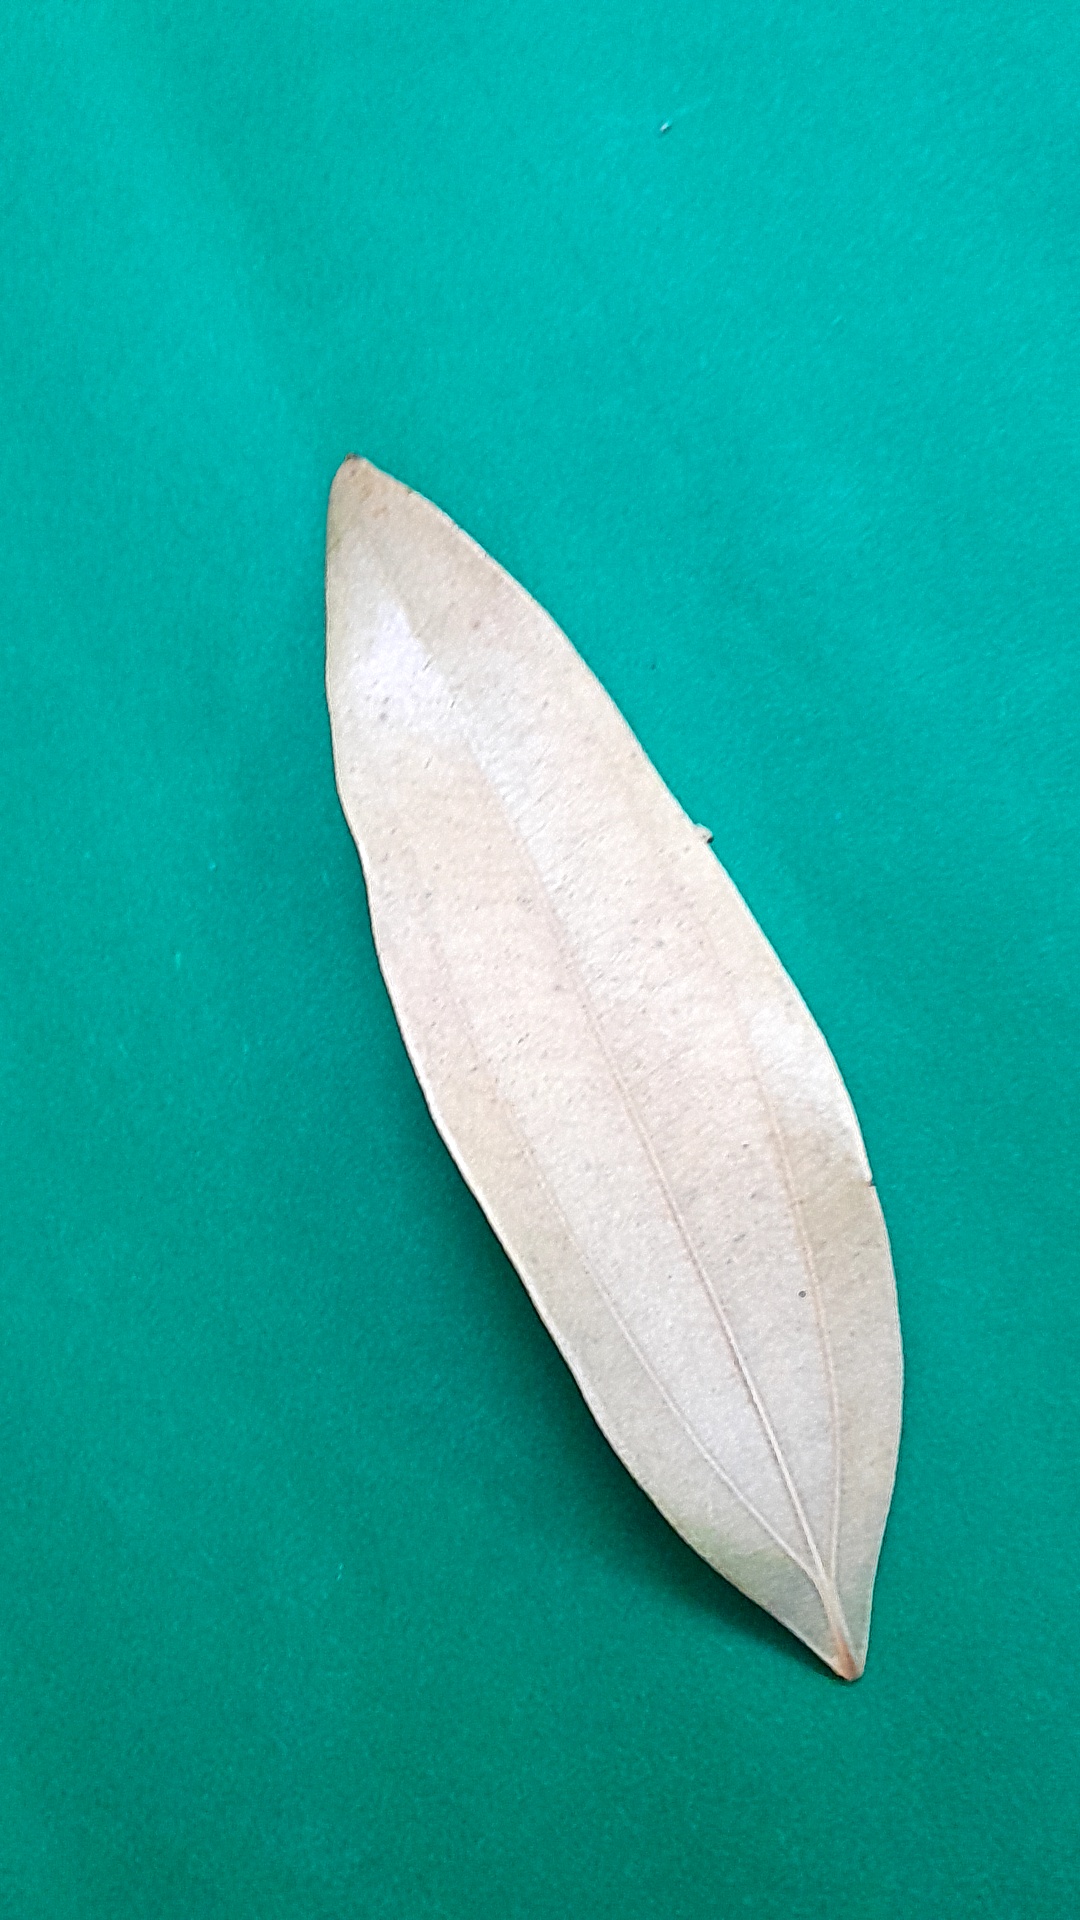
Label: Dry Leaf